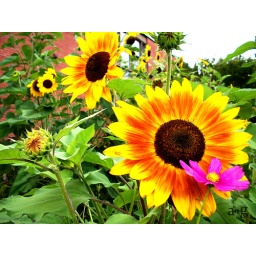
Beautiful summer sunflowers on campus in Boone, NC. I love the pink daisy out in front, the contrast of colors.